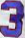
Number: 3